Aakrosh (2010 film)

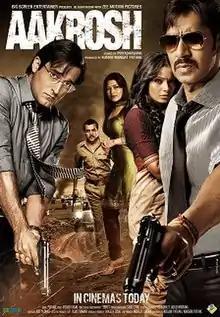
Theatrical release poster

Aakrosh is a 2010 Indian Hindi-language action thriller film directed by Priyadarshan and produced by Kumar Mangat Pathak under the banner of Big Screen Entertainment. It stars Ajay Devgn, Akshaye Khanna, Bipasha Basu, Paresh Rawal and Reema Sen. The film was based on news reports of honour killings in India, and has also been described as a remake of the 1988 American film "Mississippi Burning" by Alan Parker (based on the 1964 Murders of Chaney, Goodman, and Schwerner).